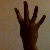
The image shows a hand gesture representing the number 4 in Indian Sign Language.